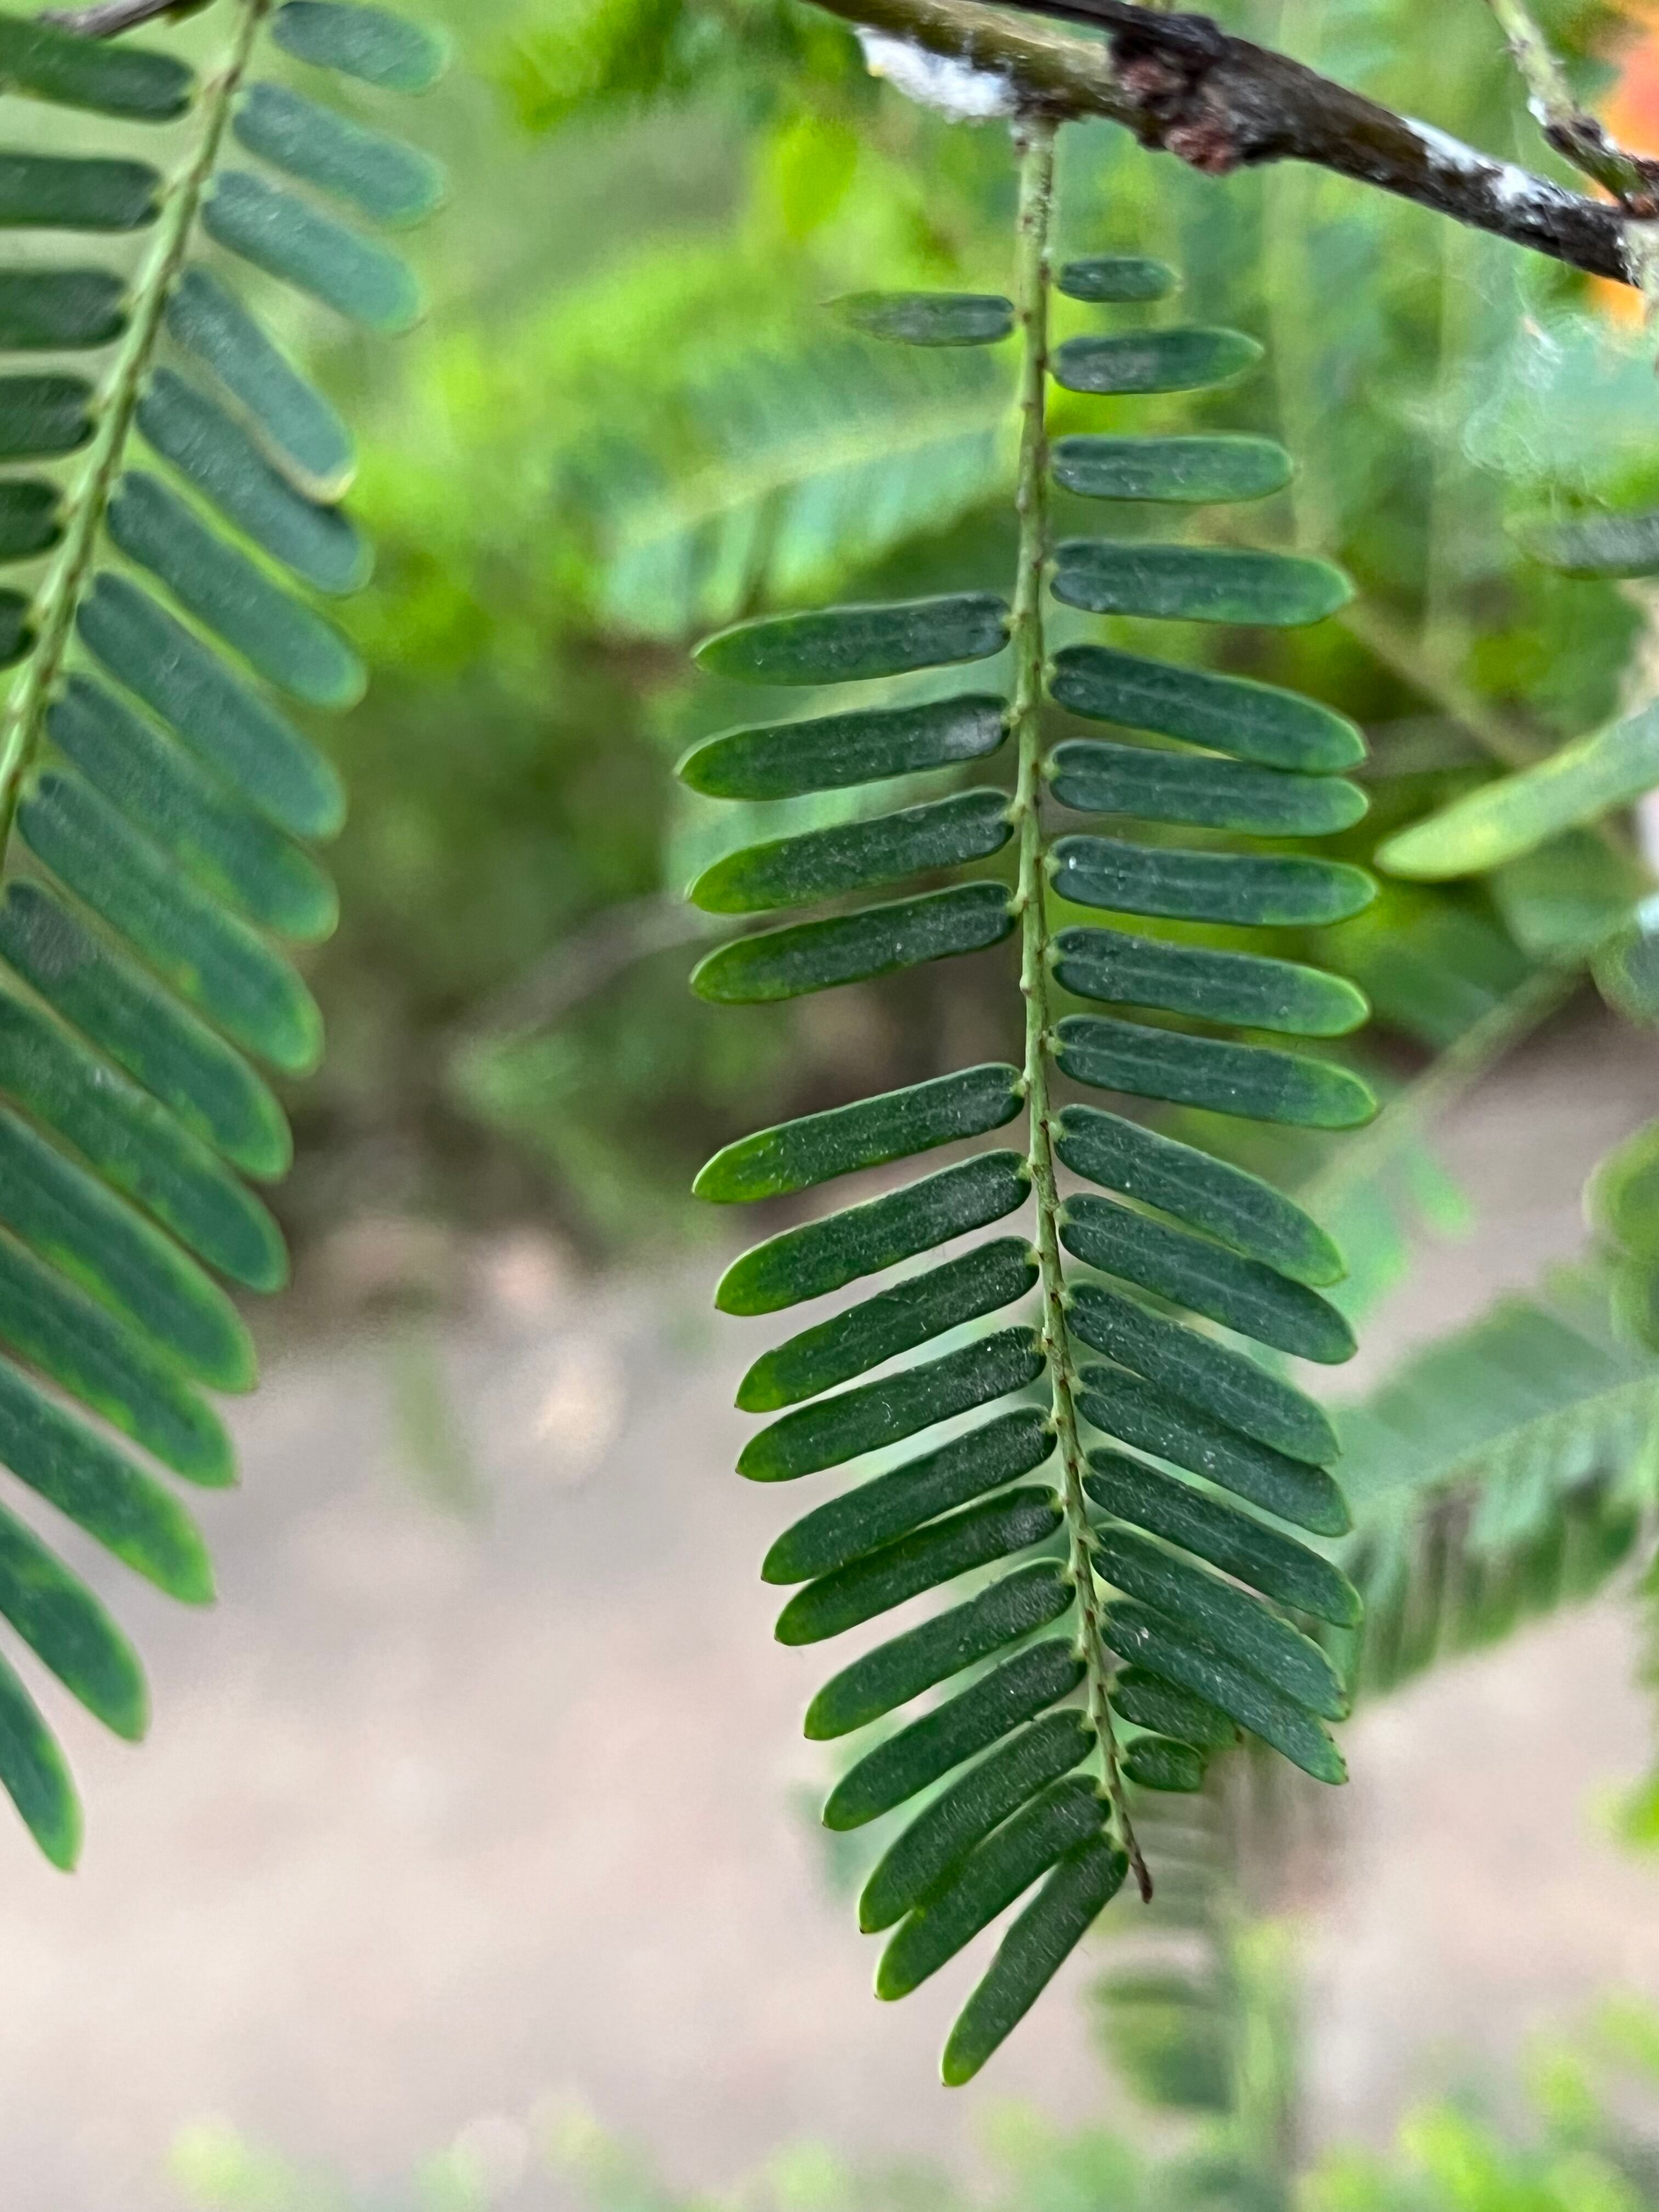
Plant species: phyllanthus-emblica